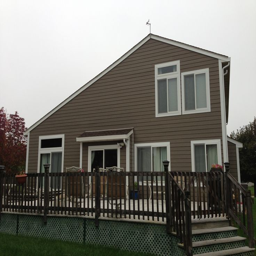
a home went bold with clean lines !